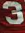
Number: 3